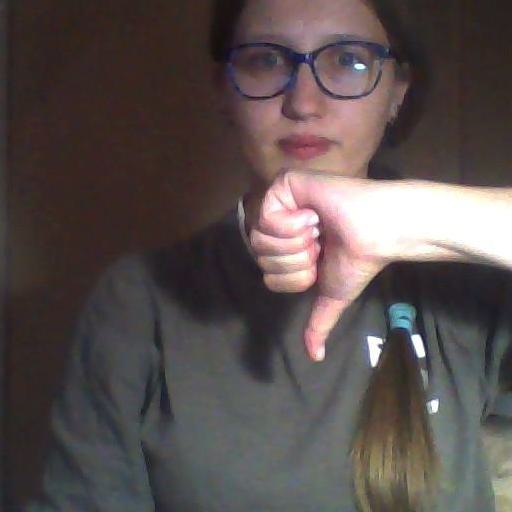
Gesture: dislike